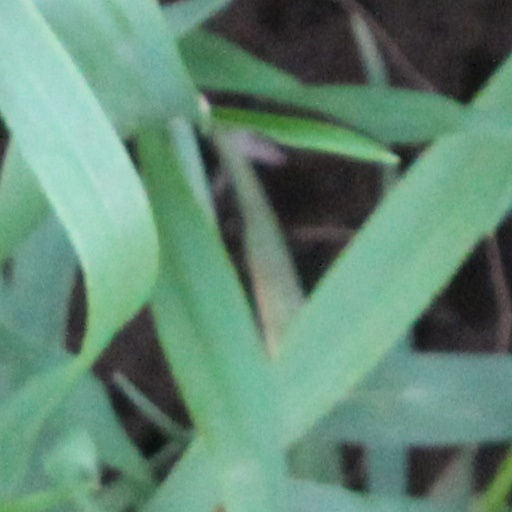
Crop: wheat